Summer Esperanto Study

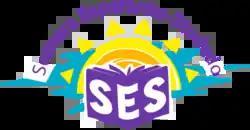
Logo of SES

Summer Esperanto Study (SES) is the biggest annual international event aiming to teach Esperanto. It occurs every summer since 2007, lasts for a week and attracts up to 250 participants from 30 countries, being aimed both at beginners and fluent speakers of the language. The event is organised by E@I and usually takes places in Slovakia, with the exception of 2014 when it also occurred in Russia. It has been supported several times by the Slovak ministry of education and the local mayor. In its first year, the event had a narrower focus and was called Slavic Esperanto Study.